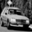
Label: automobile